Leipzig merchant bourgeoisie

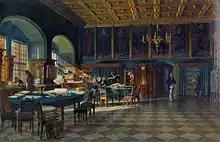
Carl Lampe in the council chamber of the Old Town Hall (sitting with Mayor Otto Koch at the round table in the background, around 1858)

The Leipzig merchant bourgeoisie (in German: "Leipziger Handelsbürgertum") refers to a historical social subgroup of the bourgeoisie in Leipzig, Germany, that was formed from the urban patriciate in the Middle Ages and existed as a prominent social class from around the middle of the 16th century until its dissolution in 1945. The merchant bourgeoisie owed its rise to the city's location at the intersection of two important trade routes - Via Regia and Via Imperii - for long-distance trade and to the imperial trade fair privilege of 1497 (Reichsmesseprivileg), which elevated the city to the status of an imperial trade fair. The dissolution of the urban social class took place through overarching transformation processes with the aim of establishing a socialist society in East Germany.